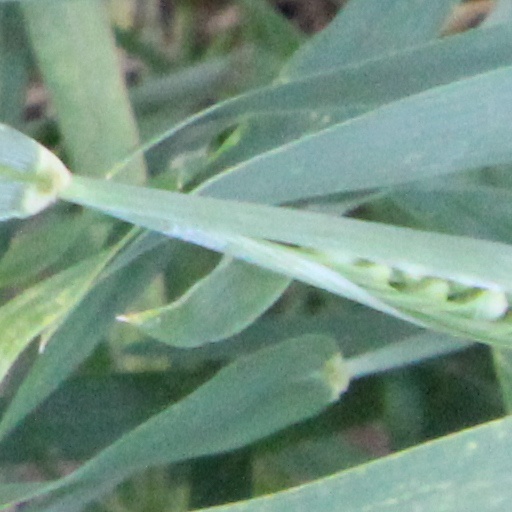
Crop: wheat